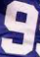
Number: 9